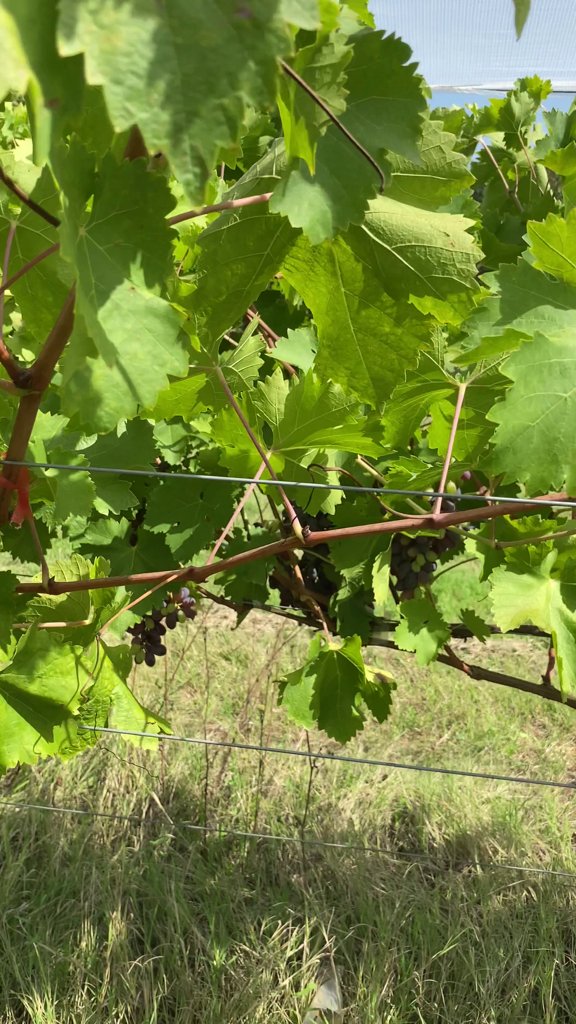
Berries visible: 83
Grape clusters: 3